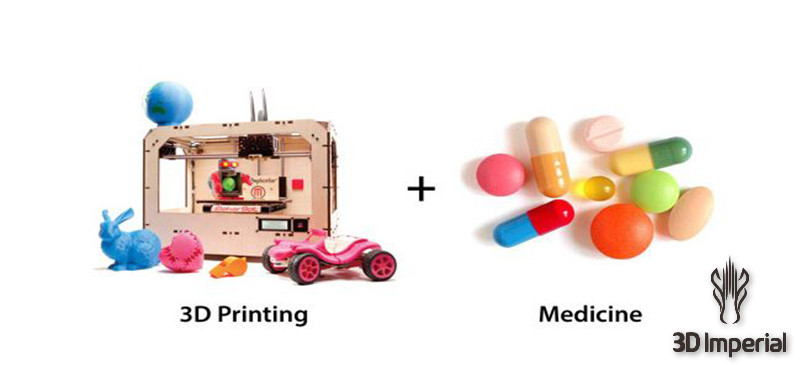
Label: plastic